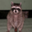
Label: raccoon